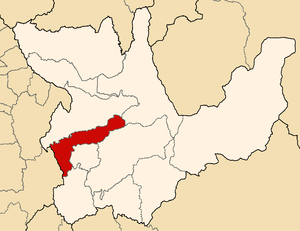
La province de Dos de Mayo est l'une des onze provinces de la région de Huánuco, dans le centre du Pérou. Son chef-lieu est la ville de La Unión.